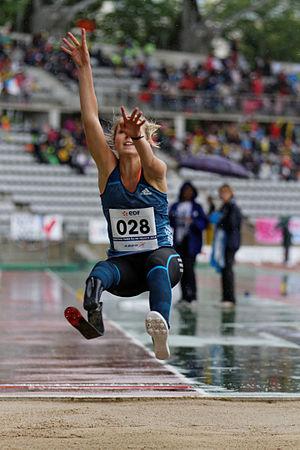
Iris Pruysen, saut en longueur, Meeting d'Athlétisme Paralympique de Paris, 4 juin 2014.